John Henry Newman

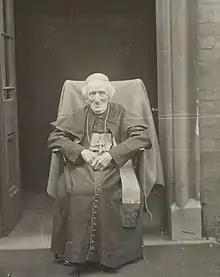
Newman in May 1890

Newman had a special concern in the publisher Burns & Oates; the owner, James Burns, had published some of the Tractarians, and Burns had himself converted to Catholicism in 1847. Newman published several books with the company, effectively saving it. There is even a story that Newman's novel "Loss and Gain" was written specifically to assist Burns.